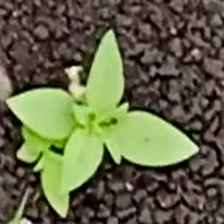
Weed species: Kena_(Commplina_benghalensio)